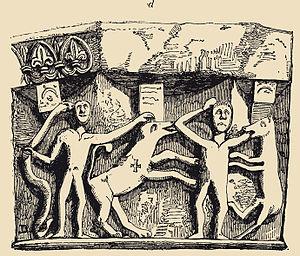
Saint Martin de Sescas Chapiteau arc triomphal sud
L'église de Saint-Martin-de-Sescas est une église catholique située dans le département français de la Gironde, dans la commune de Saint-Martin-de-Sescas, en France.